Heart Condition (film)

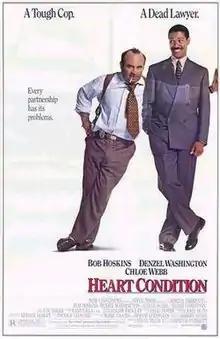
Theatrical release poster

Heart Condition is a 1990 American comedy film starring Bob Hoskins, Denzel Washington and Chloe Webb. Denzel Washington stars as Napoleon Stone, a lawyer, and Bob Hoskins stars as Jack Moony, a racist police officer who hates Napoleon for dating his ex-girlfriend. The two compete in the same work force area in their community to help bring down the drug rate. Their goal would be to find the mysterious men that shot and killed Napoleon Stone.